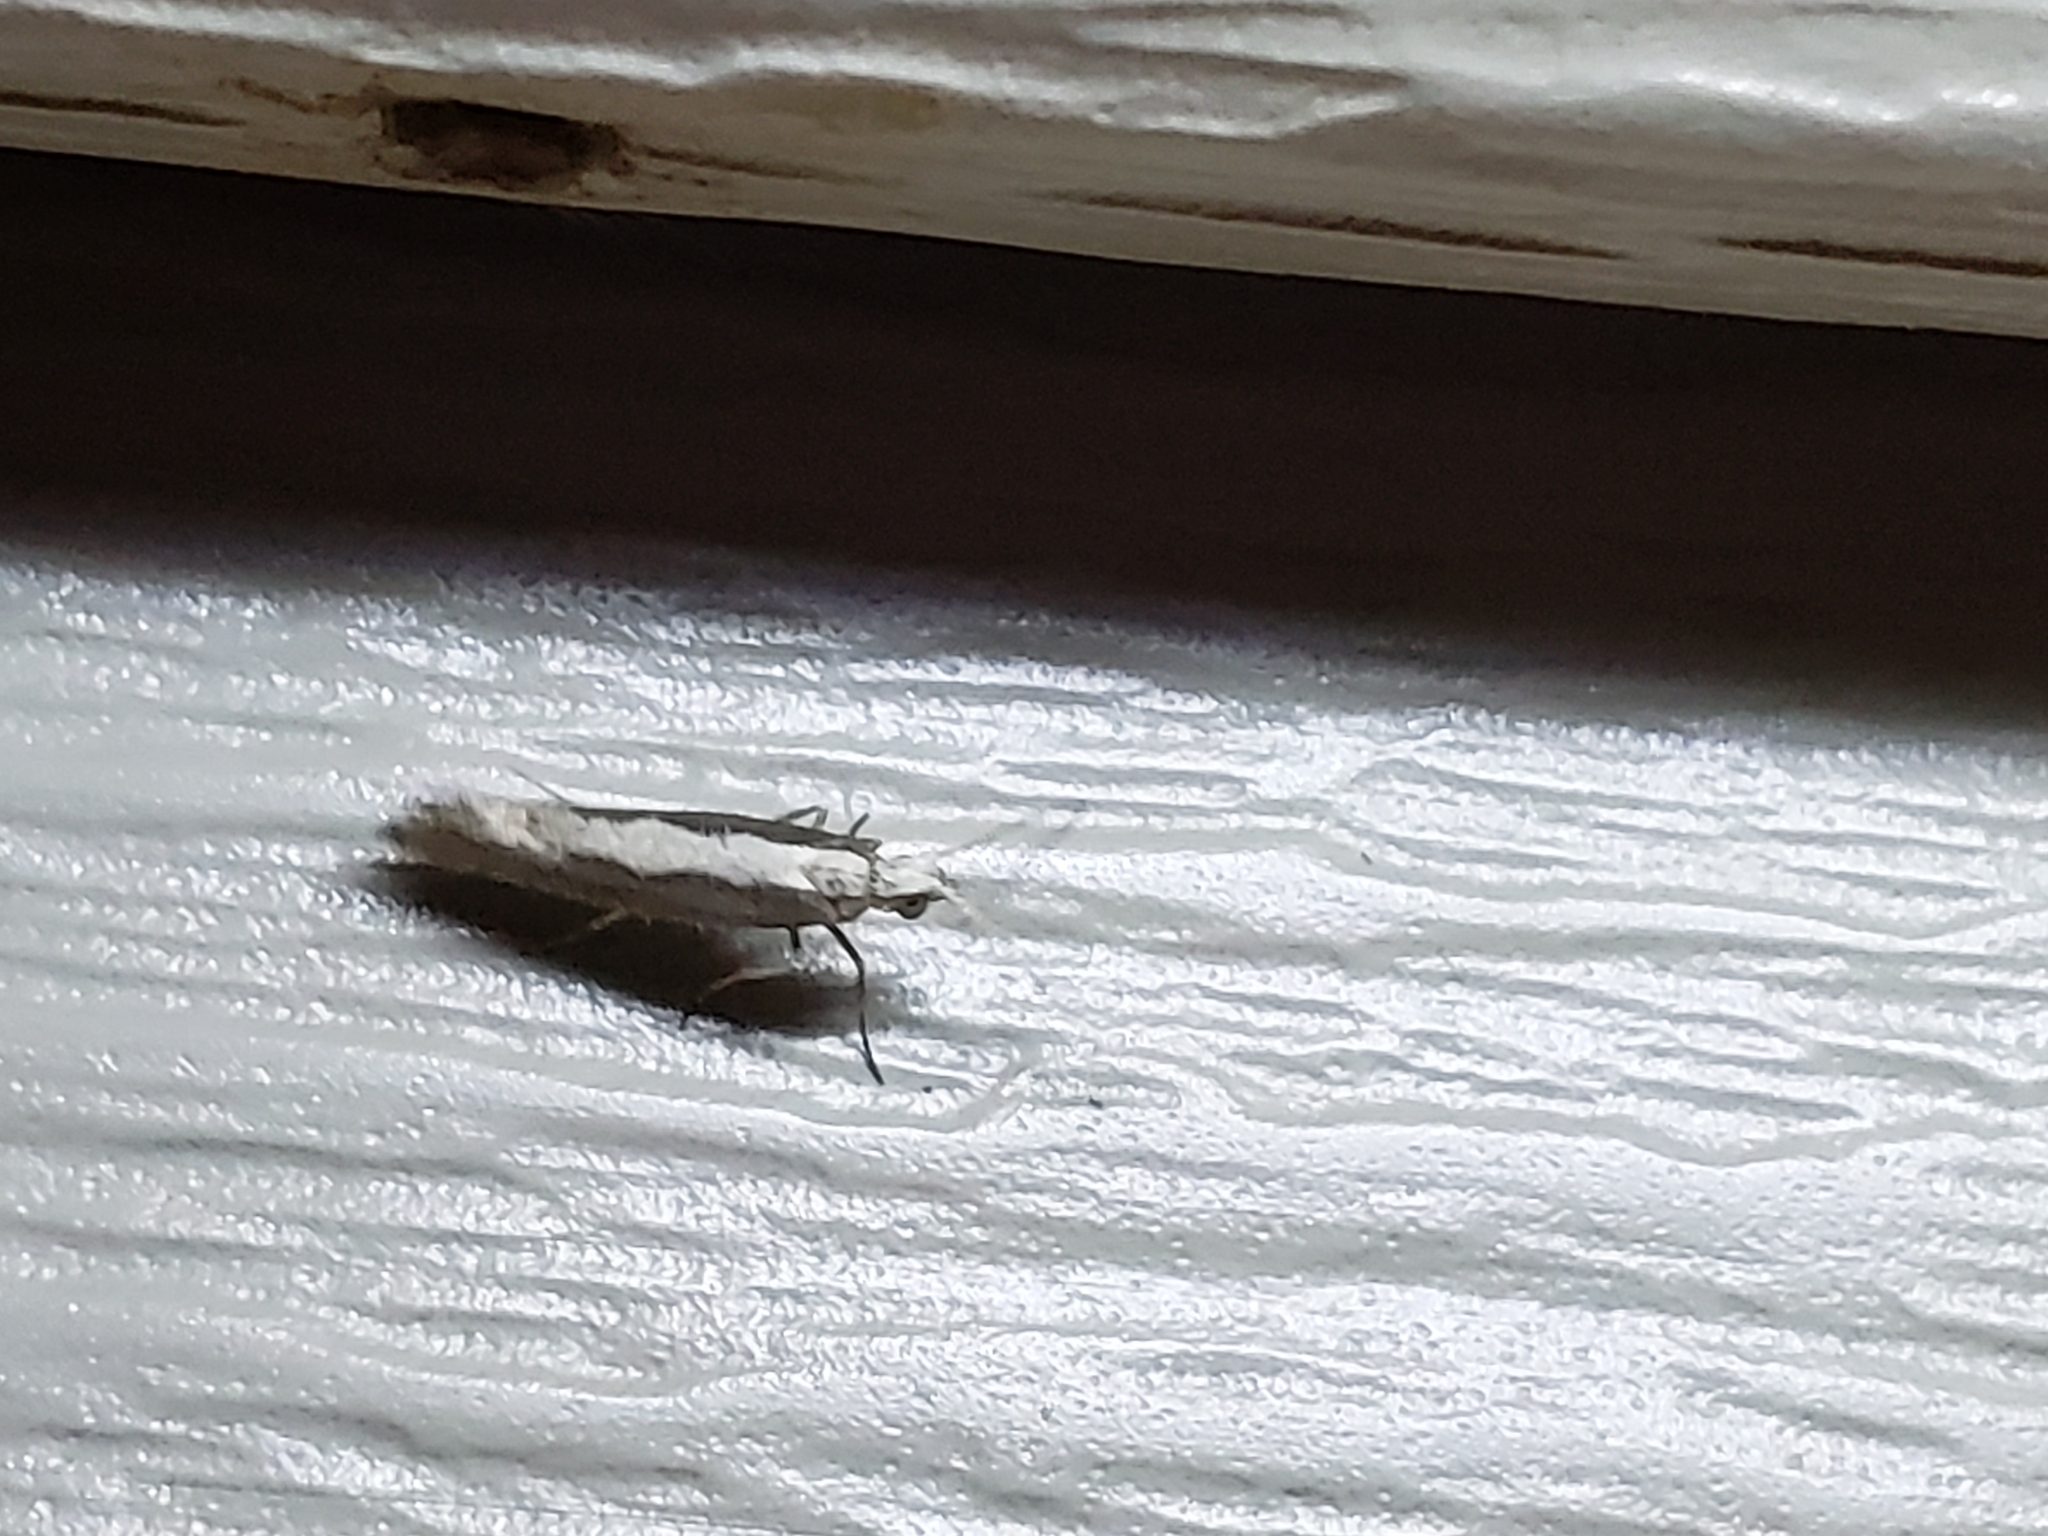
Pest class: diamondback_moth